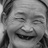
Emotion: happy